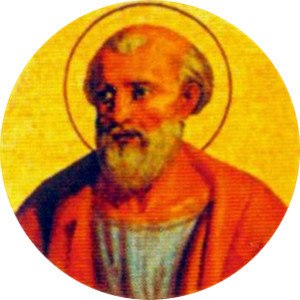
Paverækken / 1. årtusinde / 5. århundrede
Dette er en liste over paver, den romersk-katolske kirkes overhoved. Paverækken strækker sig tilbage til apostlen Peter.